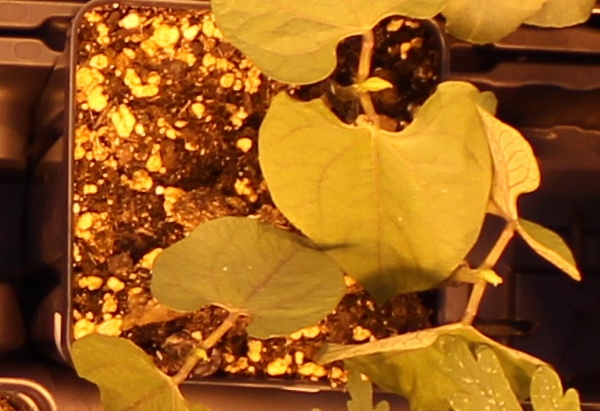
Label: Blackbean